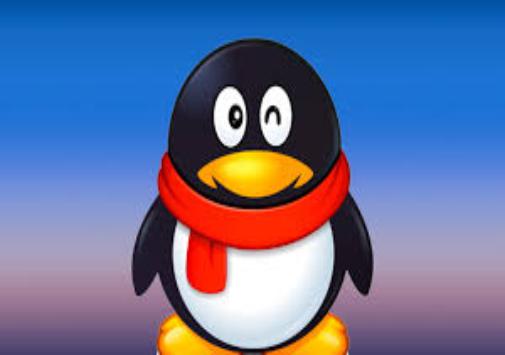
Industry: Leisure